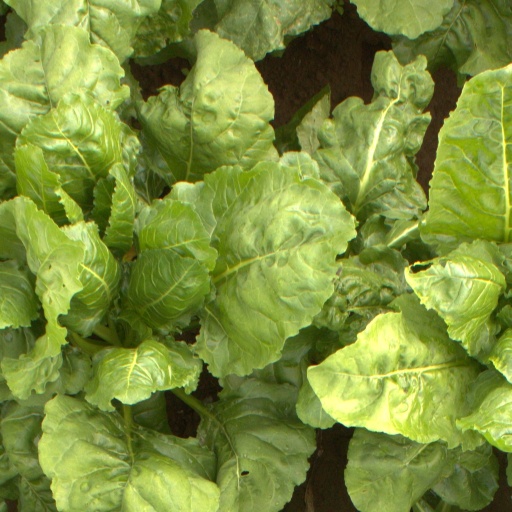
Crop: sugar beet